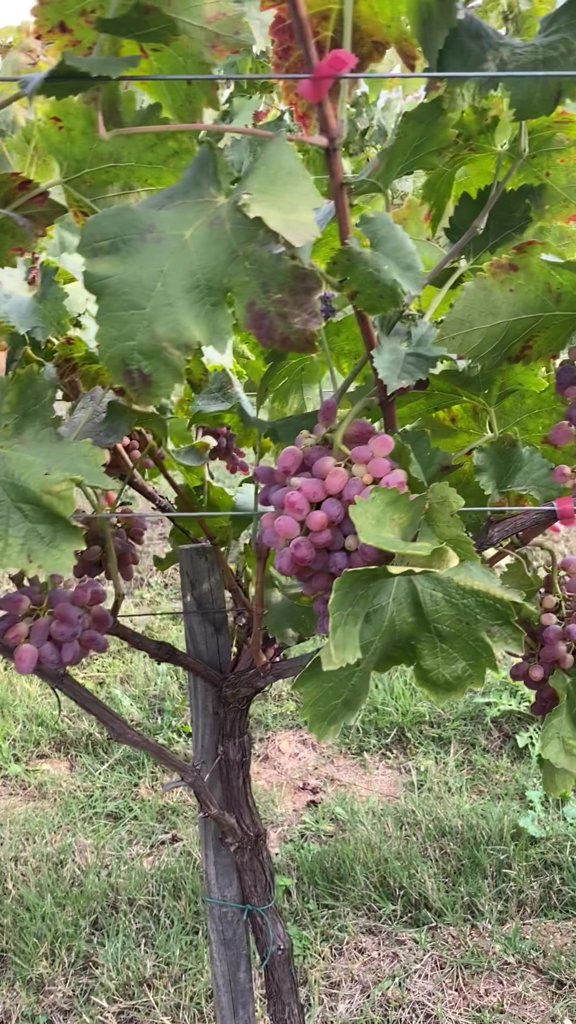
Berries visible: 128
Grape clusters: 7